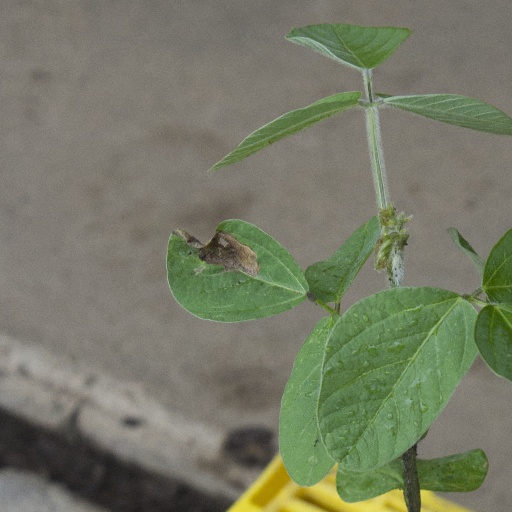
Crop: soybean